Bernard Palissy

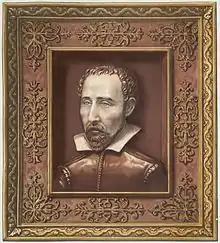
Bernard Palissy, self-portrait in faience, reproduced in a lithograph

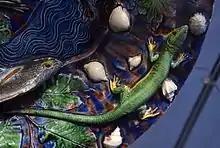
Detail of a Palissy still-life platter of c. 1550 (see below for the whole piece)

Bernard Palissy (c. 1510c. 1589) was a French Huguenot potter, hydraulics engineer and craftsman, famous for having struggled for sixteen years to imitate Chinese porcelain. He is best known for his so-called "rusticware", typically highly decorated large oval platters featuring small animals in relief among vegetation, the animals apparently often being moulded from casts taken of dead specimens. It is often difficult to distinguish examples from Palissy's own workshop and those of a number of "followers" who rapidly adopted his style. Imitations and adaptations of his style continued to be made in France until roughly 1800, and then revived considerably in the 19th century.